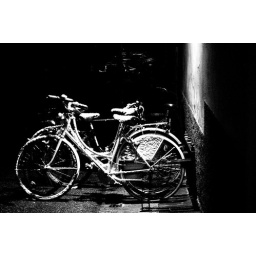
Bicycles under a street lamp